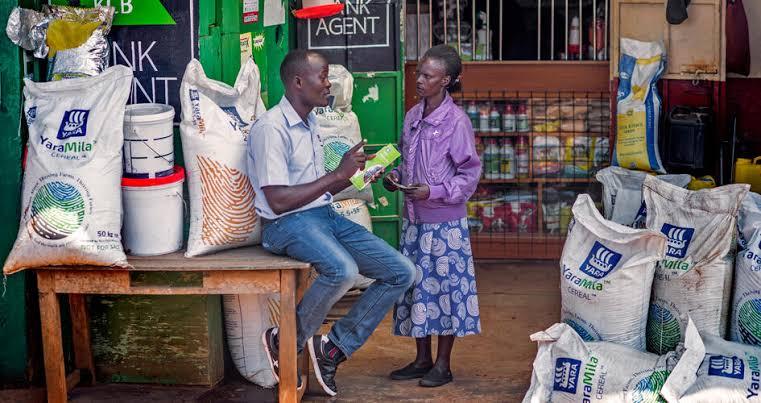
Kijana wa kiume muuzaji ameketi akimfurahisha mteja wake ambaye ni mwanamke, kununua bidhaa zake anazoziuza duka hapo. Kuna viroba vyeupe vilivyowekwa nafaka kwa nje na ndani kukiwa na pembejo za kilimo zikiwa zimepangiliwa kwenye makabati.